Ammon, Idaho

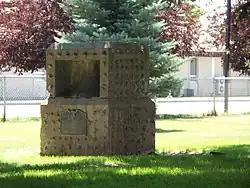
A monument erected in 1937 by local Boy Scouts honors the early settlers of Ammon

Ammon was founded by members of the Church of Jesus Christ of Latter-day Saints in 1888. It was originally called South Iona because it was the dependent branch in the south end of the Iona, Idaho ward. The area was made a ward in the church in 1889 with Arthur M. Rawson as bishop, who renamed the town in honor of Ammon, a figure in the LDS book of scripture, the Book of Mormon. Since it was now independent of the Iona Ward, a new name seemed appropriate. On February 9, 1893, the name of the town was changed from South Iona Ward to Ammon.